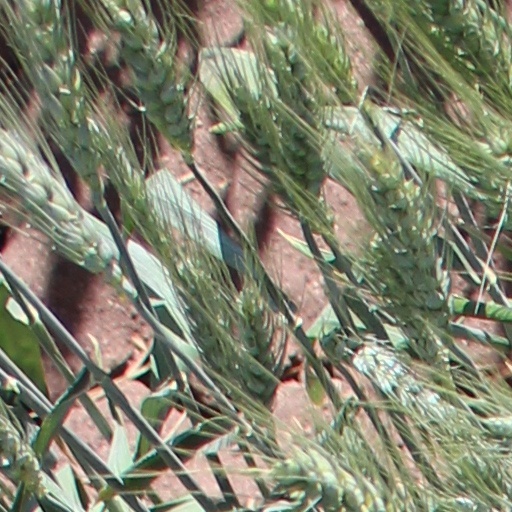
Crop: wheat